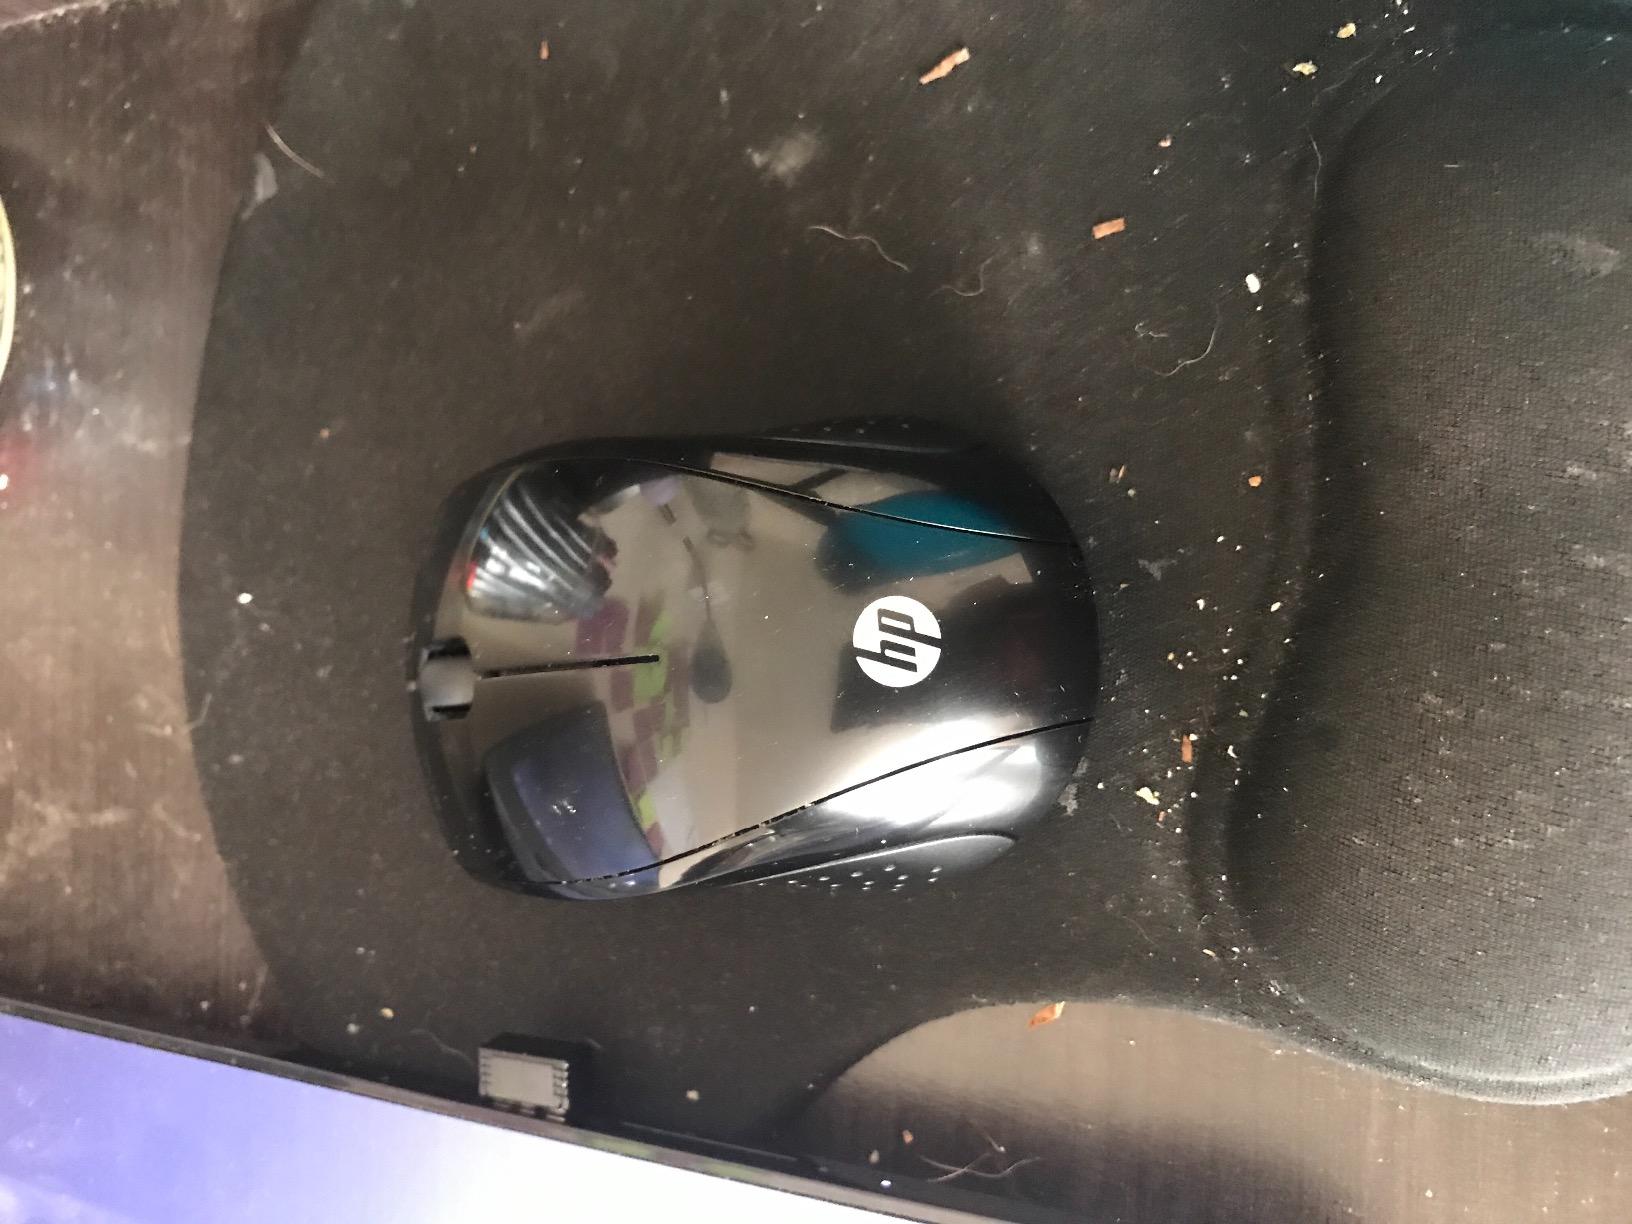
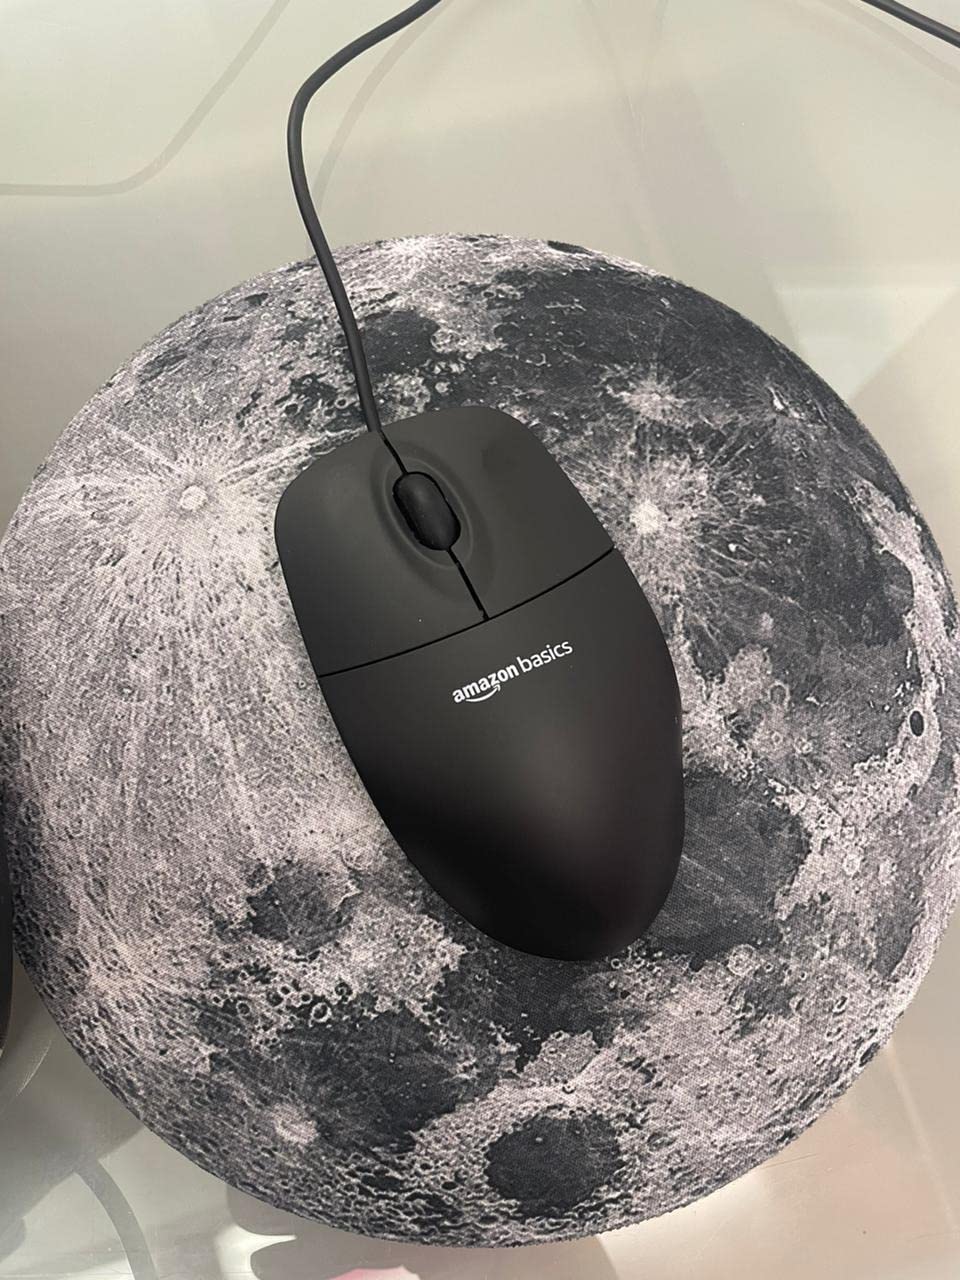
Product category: mouse
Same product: no